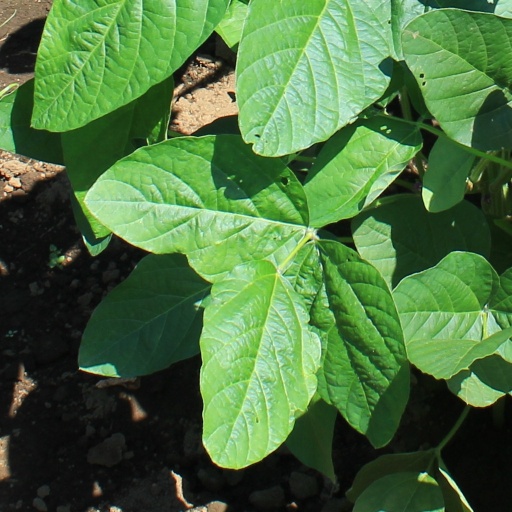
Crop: soybean